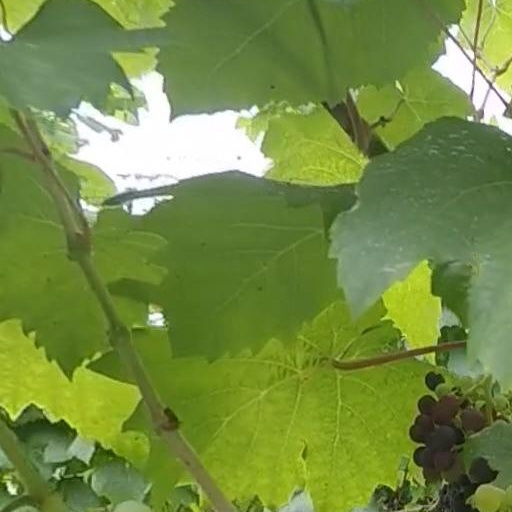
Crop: grape